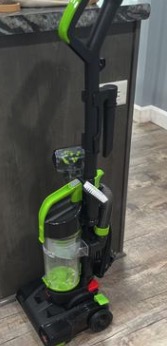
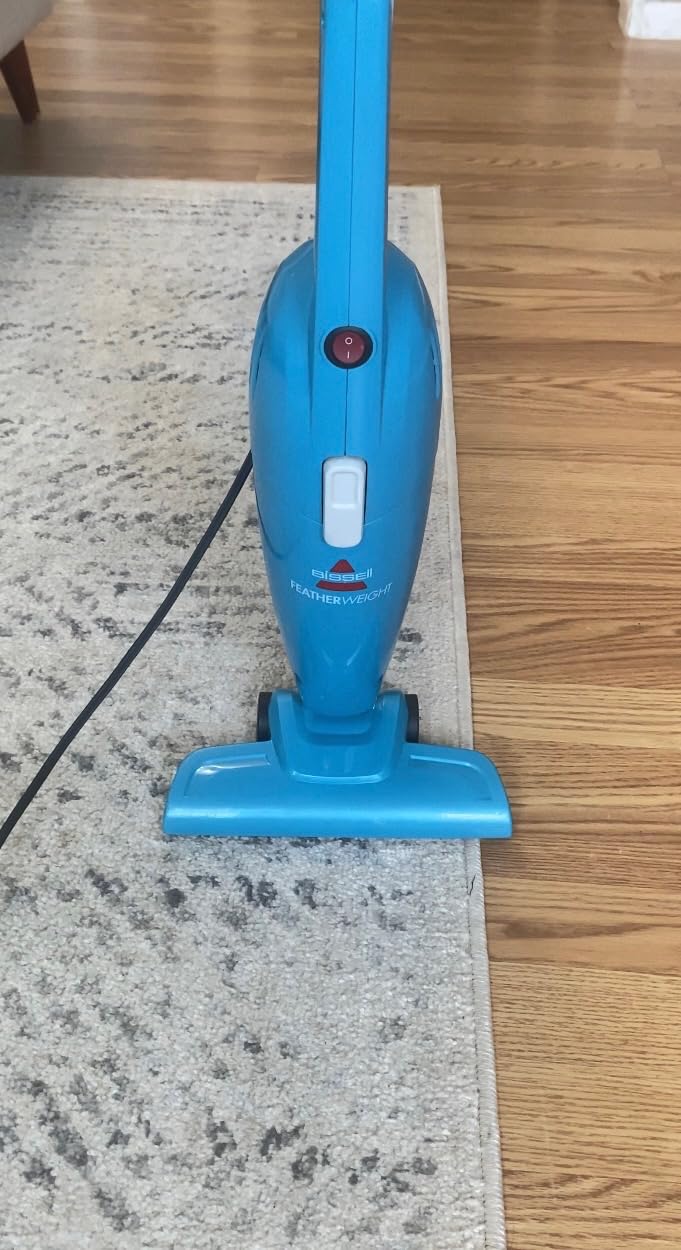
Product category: items_vacuum
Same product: no